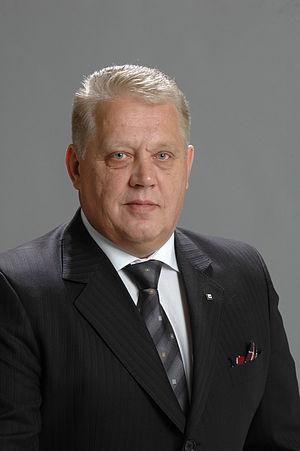
Andris Bērziņš est un homme d'État letton membre du Premier Parti de Lettonie/Voie lettonne.